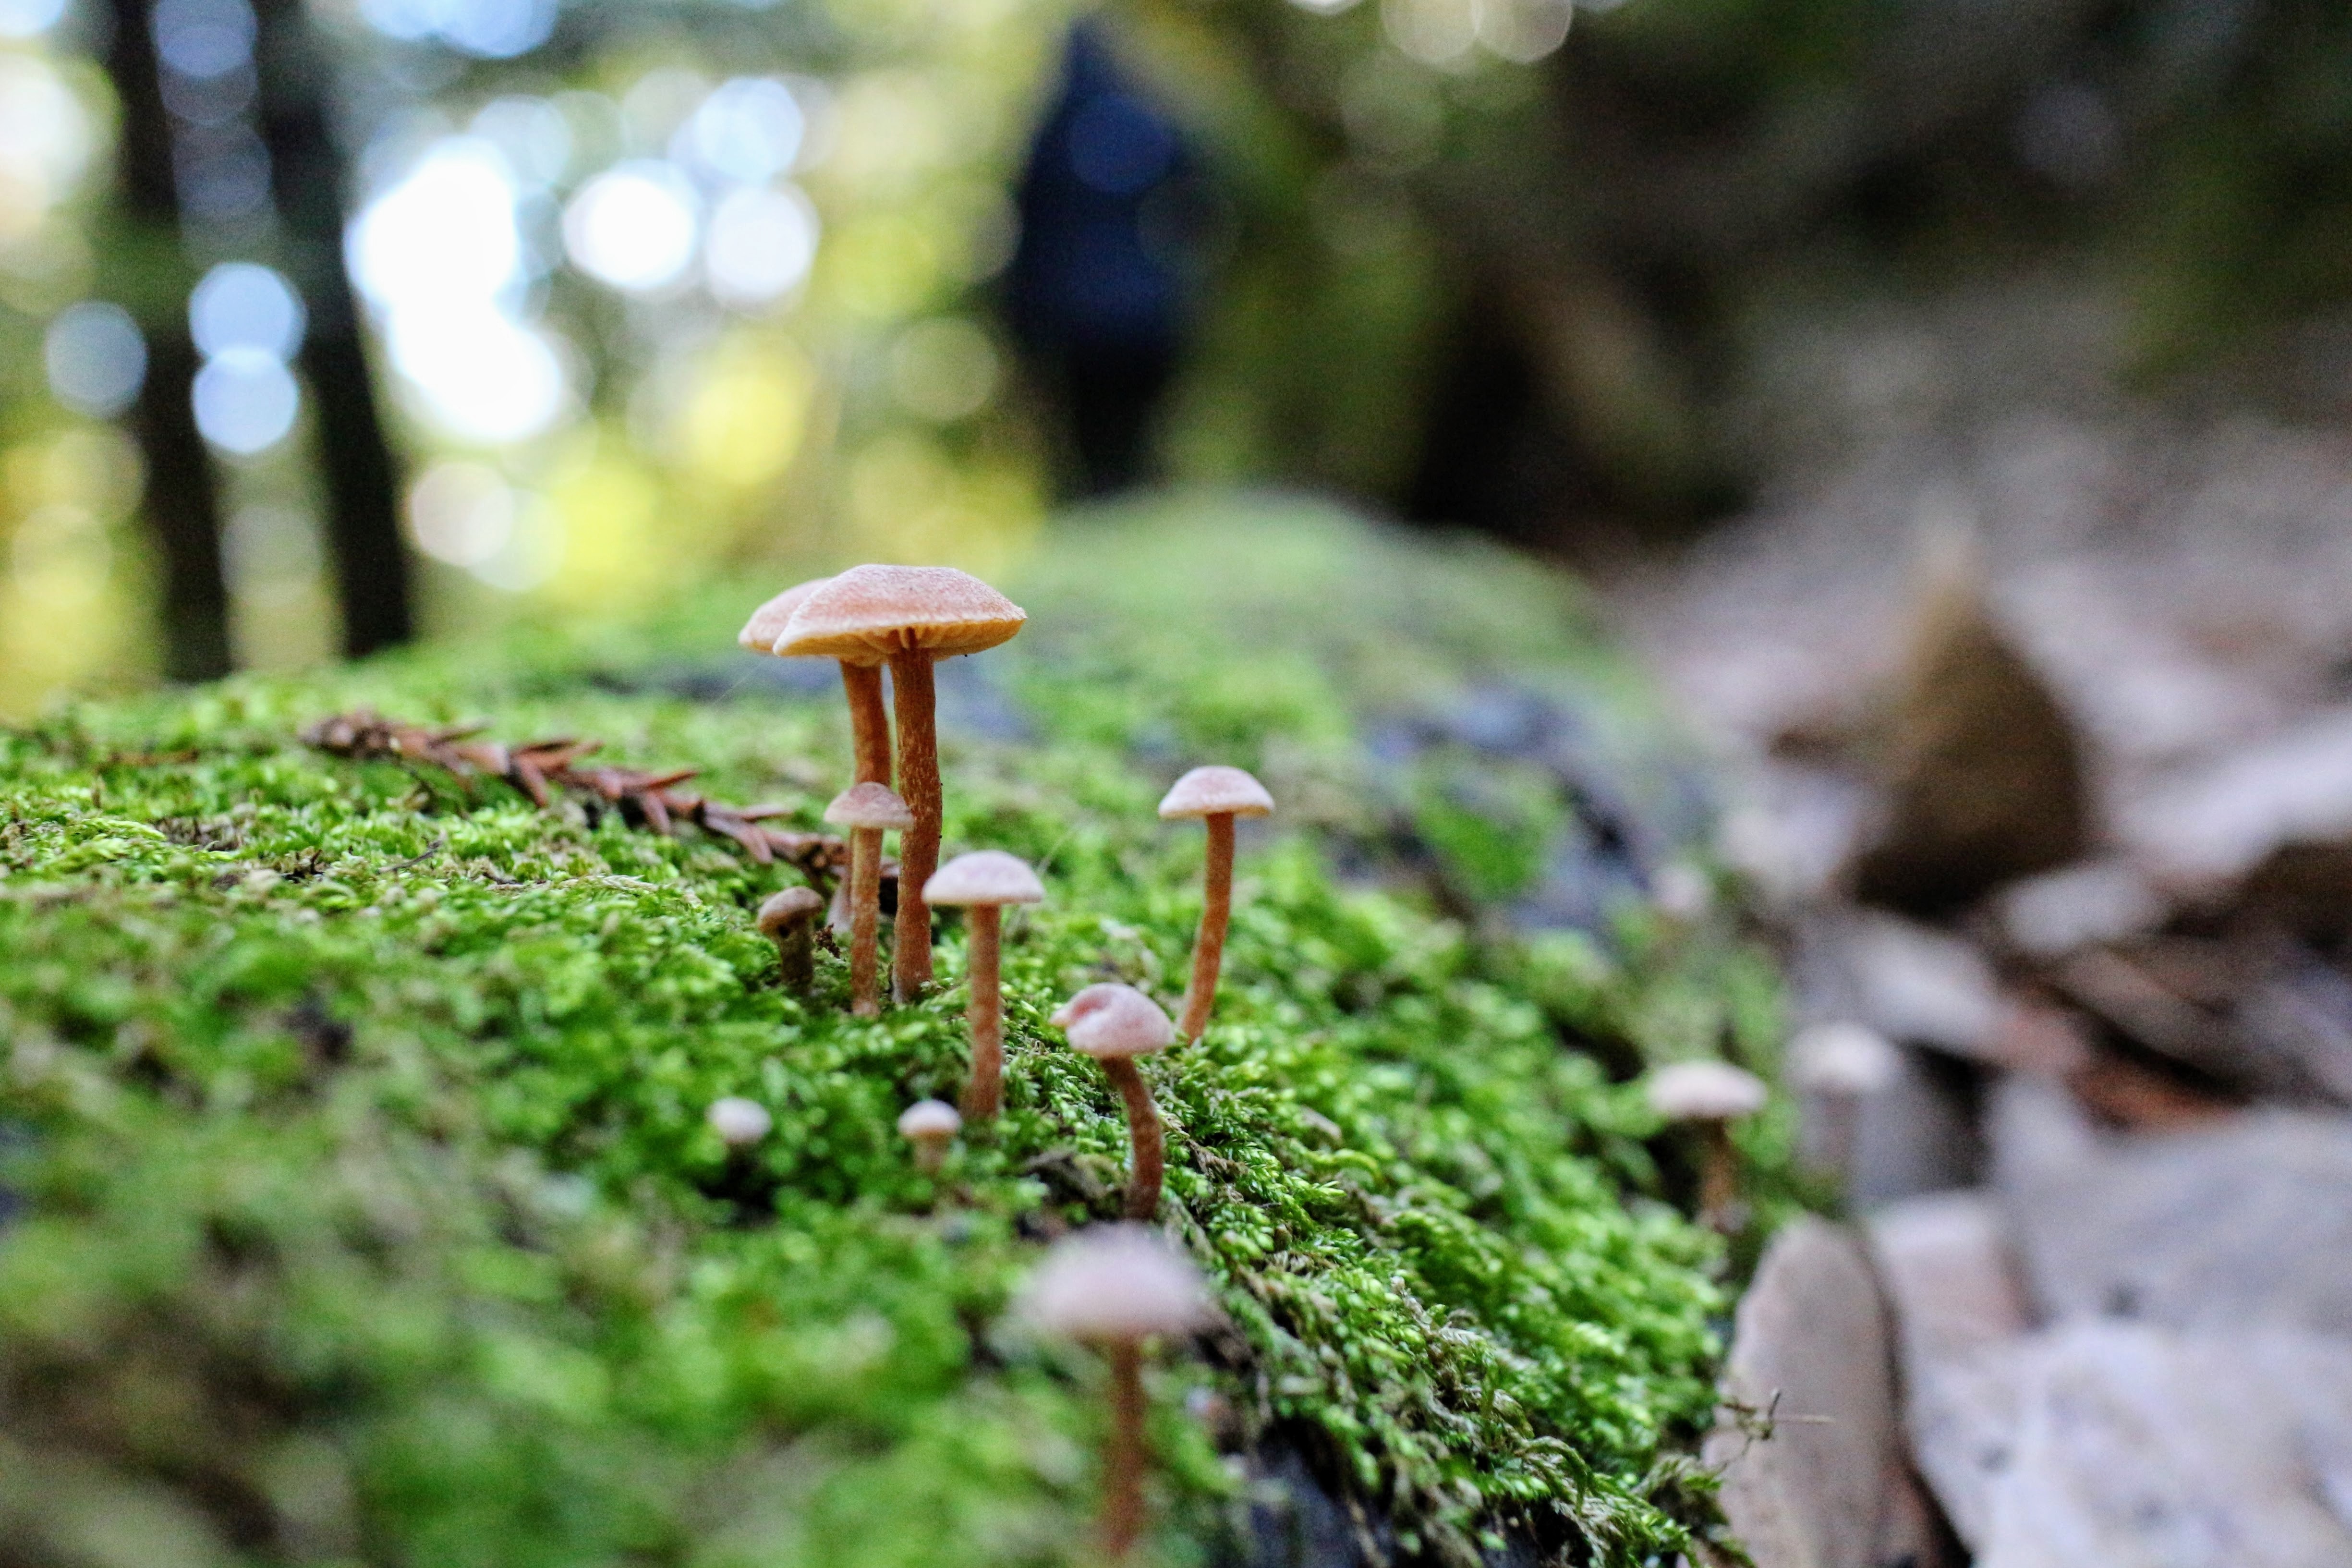
tree, nature, forest, grass, leaf, flower, moss, green, autumn, soil, botany, mushroom, flora, season, fungus, woodland, habitat, natural environment